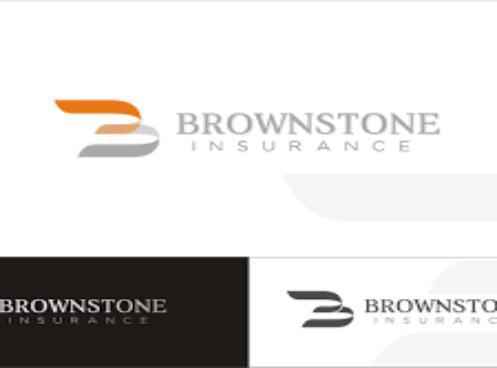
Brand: brownstone
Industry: Necessities